Richard Forster (photographer)

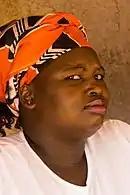
Woman in Johannesburg, 2018

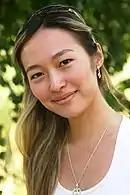
Woman in Bishkek, 2008

According to Forster he decided to advance his photography by traveling on money saved working as a gas station attendant during his school holidays. In the summer of 1961 he hitchhiked to Hamburg, in 1962 to Italy, Yugoslavia and over the Cappadocia to the Syrian border of Turkey.